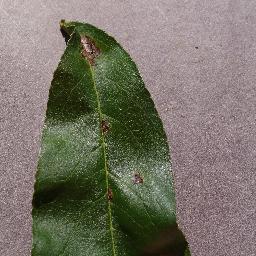
Label: Peach___Bacterial_spot